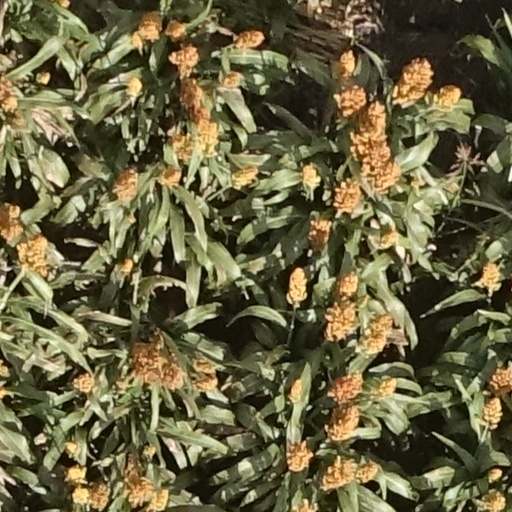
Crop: sorghum